Waialua Sugar Mill

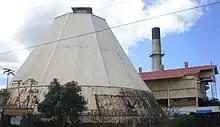
Waialua Sugar Mill buildings in 2009

The Waialua Sugar Mill, formally known as the Chamberlain Plantation, was a sugarcane plantation and historical sugar mill, located in the town of Waialua on the North Shore of Oahu. It was in operation from 1865 until 1996.